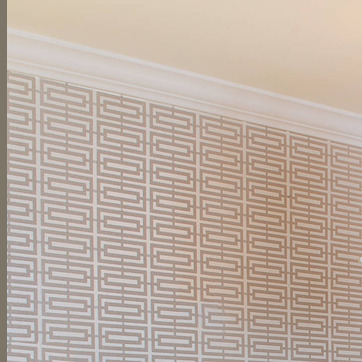
Material: wallpaper